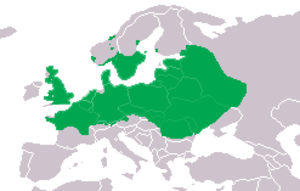
Cette liste des amphibiens de France regroupe les espèces d'amphibiens vivant en France métropolitaine.
Cette liste des amphibiens de Bretagne regroupe les espèces d'amphibiens vivant en Bretagne.
Triturus cristatus, le triton crêté ou triton à crête, est une espèce d'urodèles de la famille des Salamandridae.